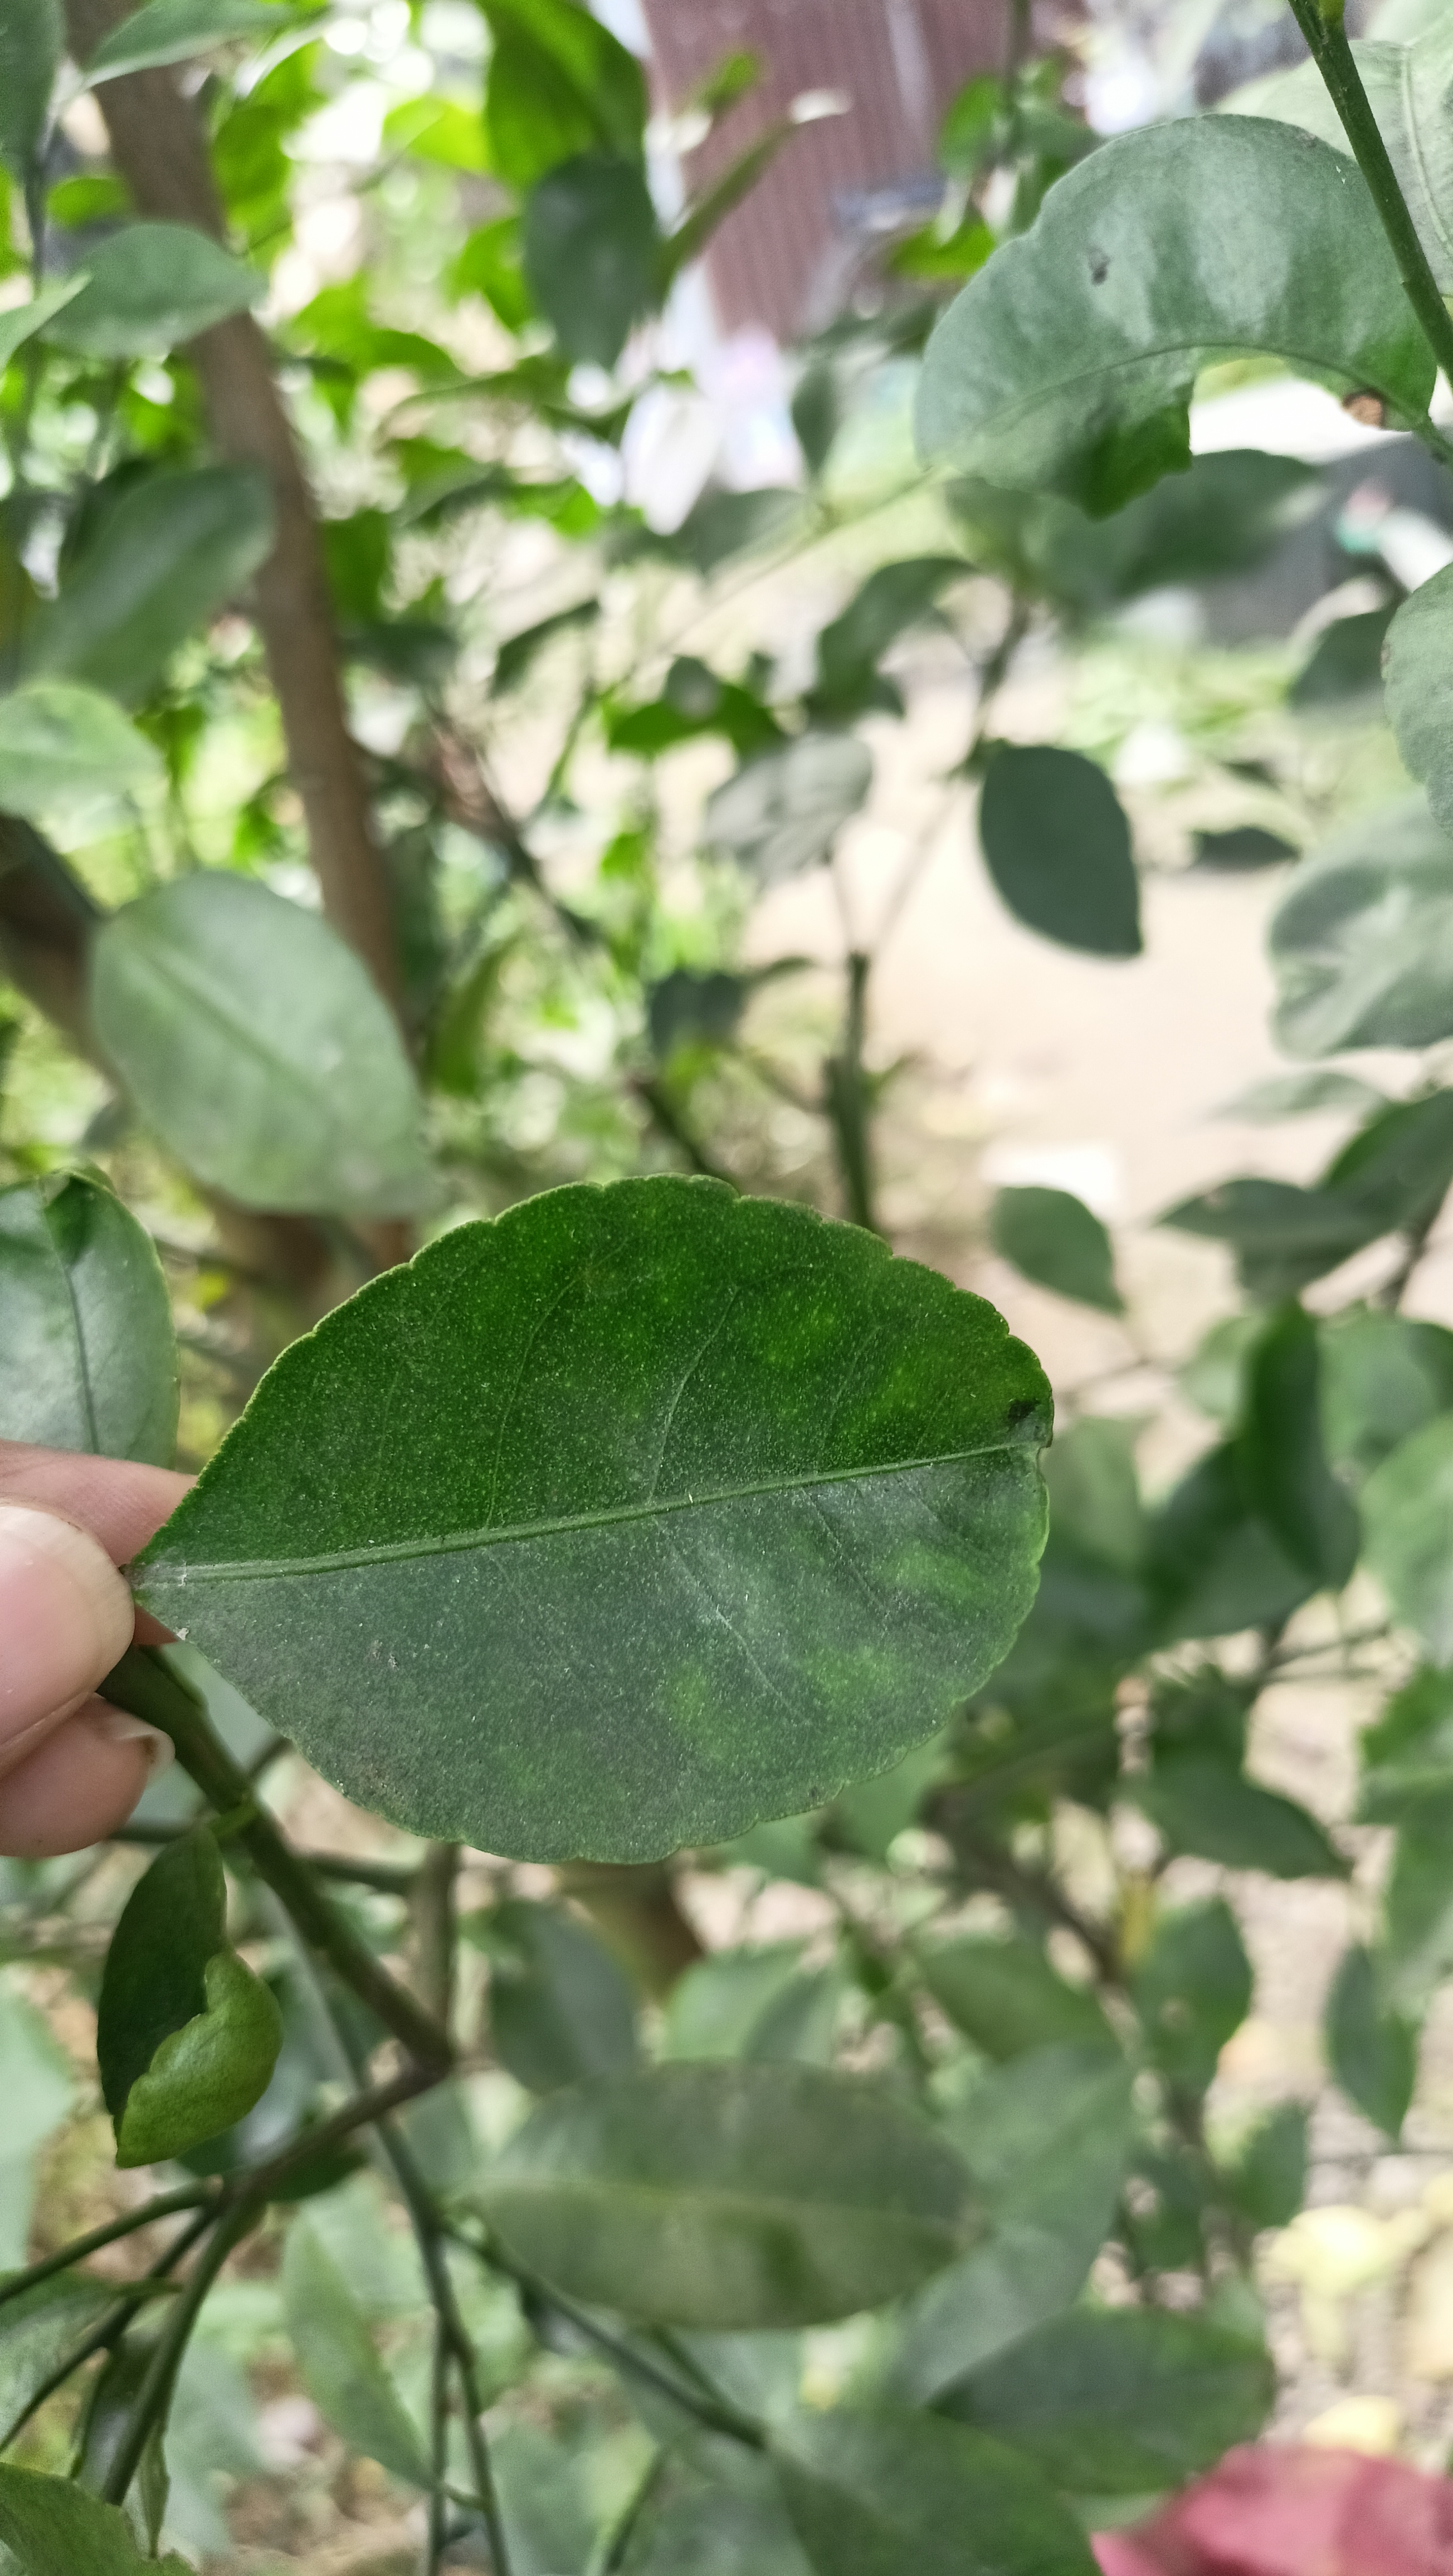
Mandarin leaf variety: China Mishti